Commissions of the Danube River

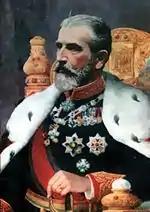
Carol I of Romania

Meanwhile, Romania desired the outright abolition of the CED, having made the suggestion for the first time in 1881, when King Carol said he would insist on the mouths being "exclusively controlled by Romanian officials." This statement led to a break with Austria-Hungary, and Carol was forced late in the year to dispatch a message of " 'deep regret' for the offense that had been given to Austria."